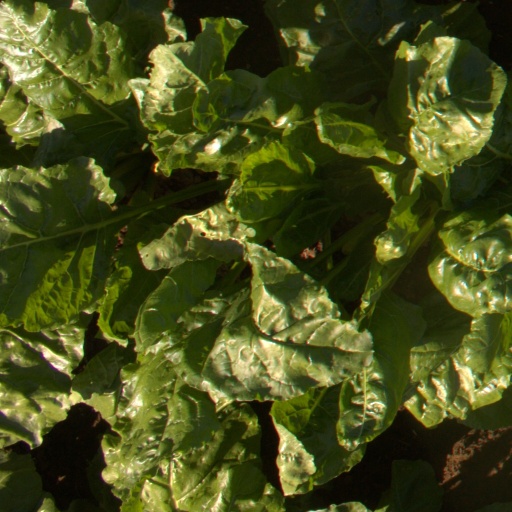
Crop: sugar beet